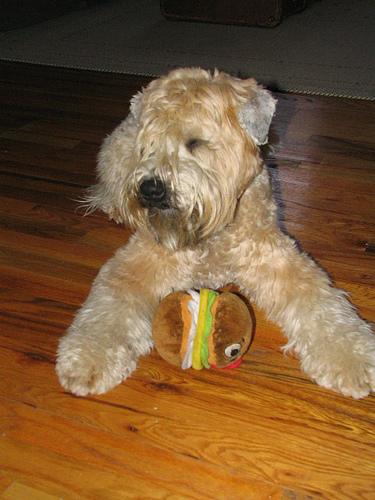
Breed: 235-n000090-soft_coated_wheaten_terrier